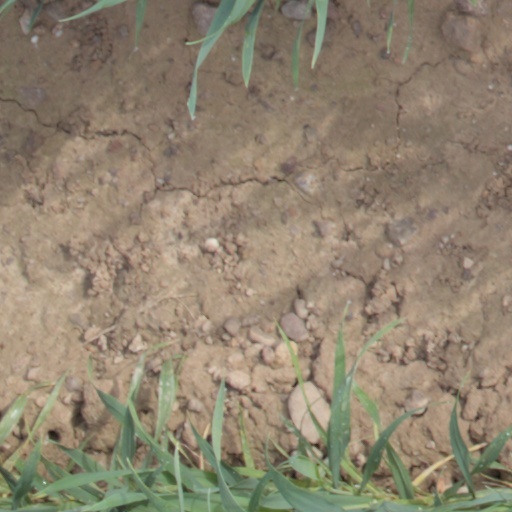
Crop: wheat